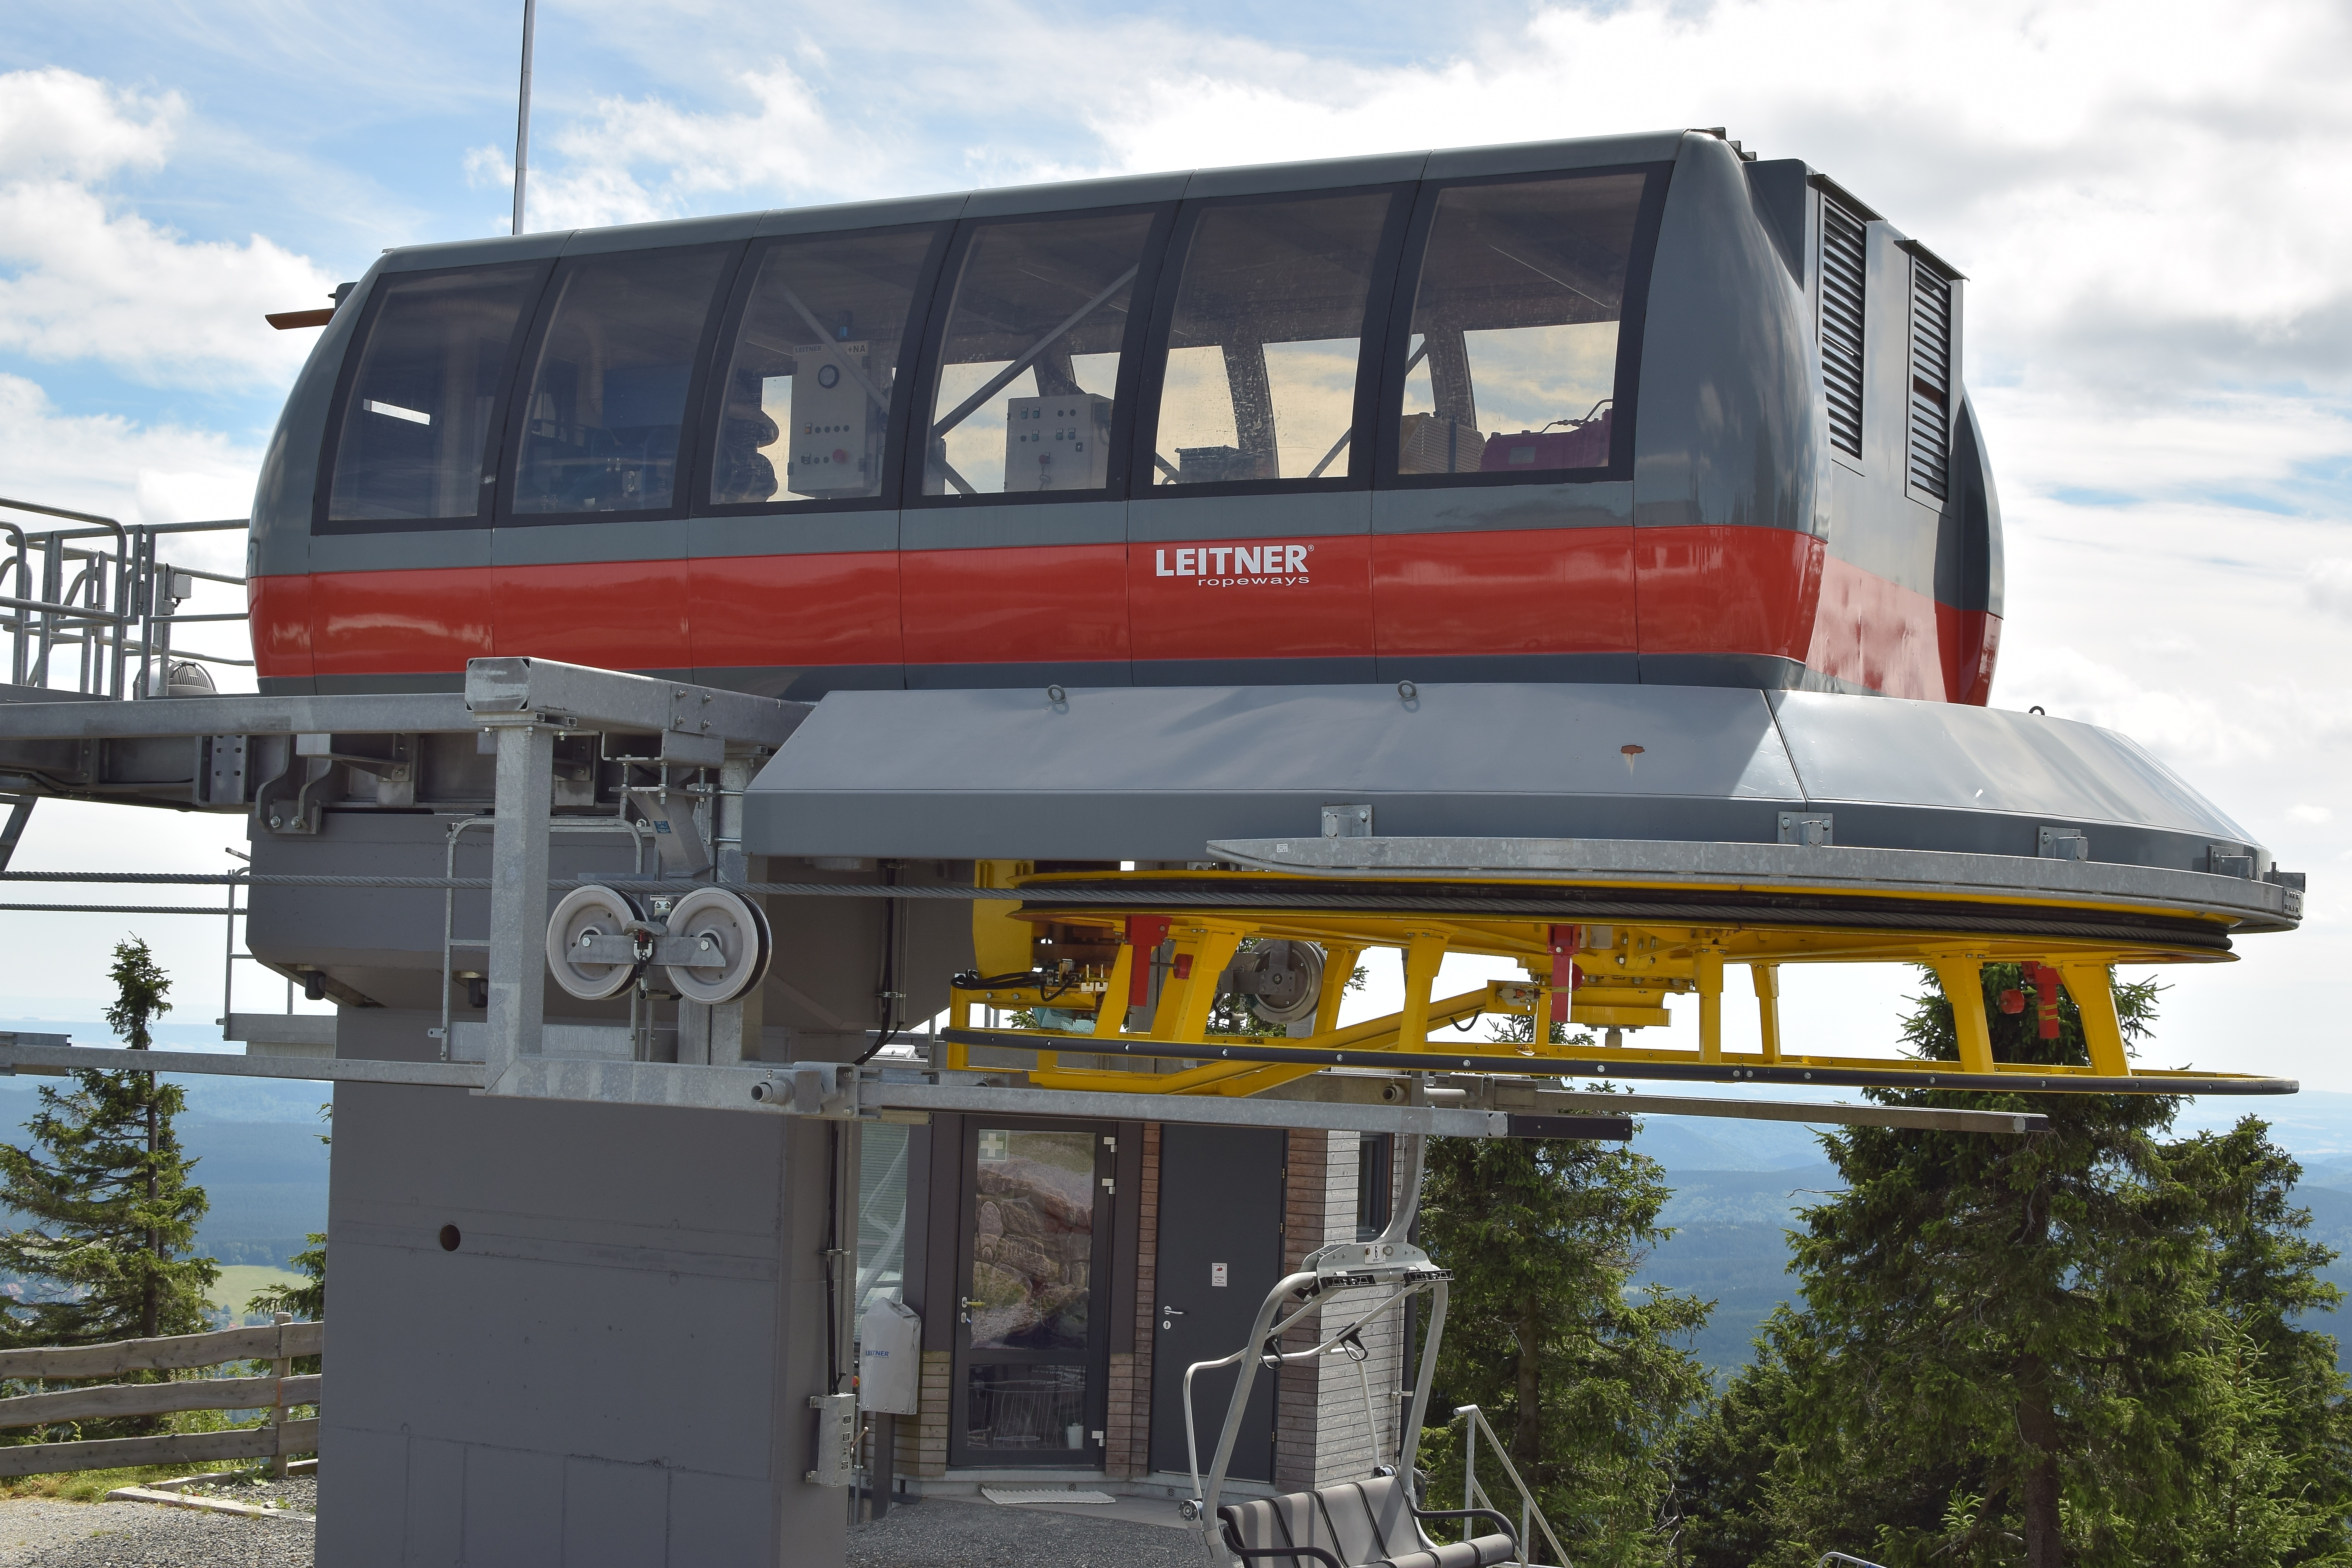
sky, train, transport, vehicle, blue, public transport, clouds, locomotive, mountains, monorail, highlands, passenger, braunlage, mountain station, land vehicle, worm mountain, rolling stock, rapid transit, railroad car, passenger car